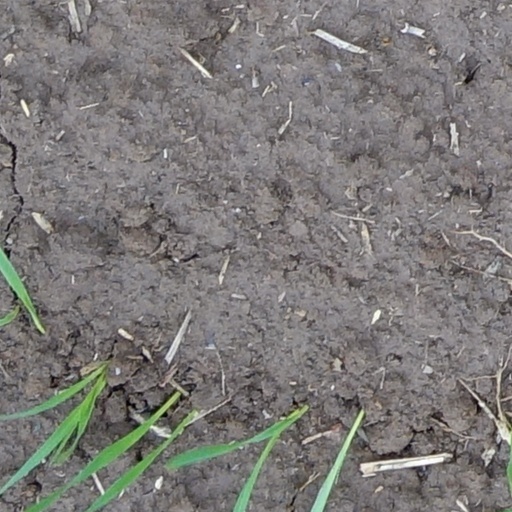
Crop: wheat